10th CPLP Summit

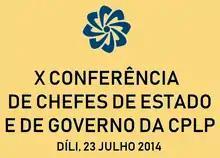
The 10th CPLP Summit; Díli, .

The X Conference of Heads of State and Government of the CPLP, commonly known as the 10th CPLP Summit ("X Cimeira da CPLP") was the 10th biennial meeting of heads of state and heads of government of the Community of Portuguese Language Countries, held in Díli, Timor Leste, on 23 July 2014.